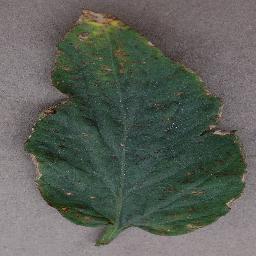
Label: Tomato___Bacterial_spot